Vigilantism

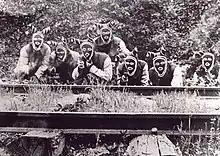
The "Bald Knobbers", an 1880s vigilante group from Missouri – as portrayed in the 1919 film "The Shepherd of the Hills"

Vigilantism is the act of preventing, investigating, and punishing perceived offenses and crimes without legal authority.